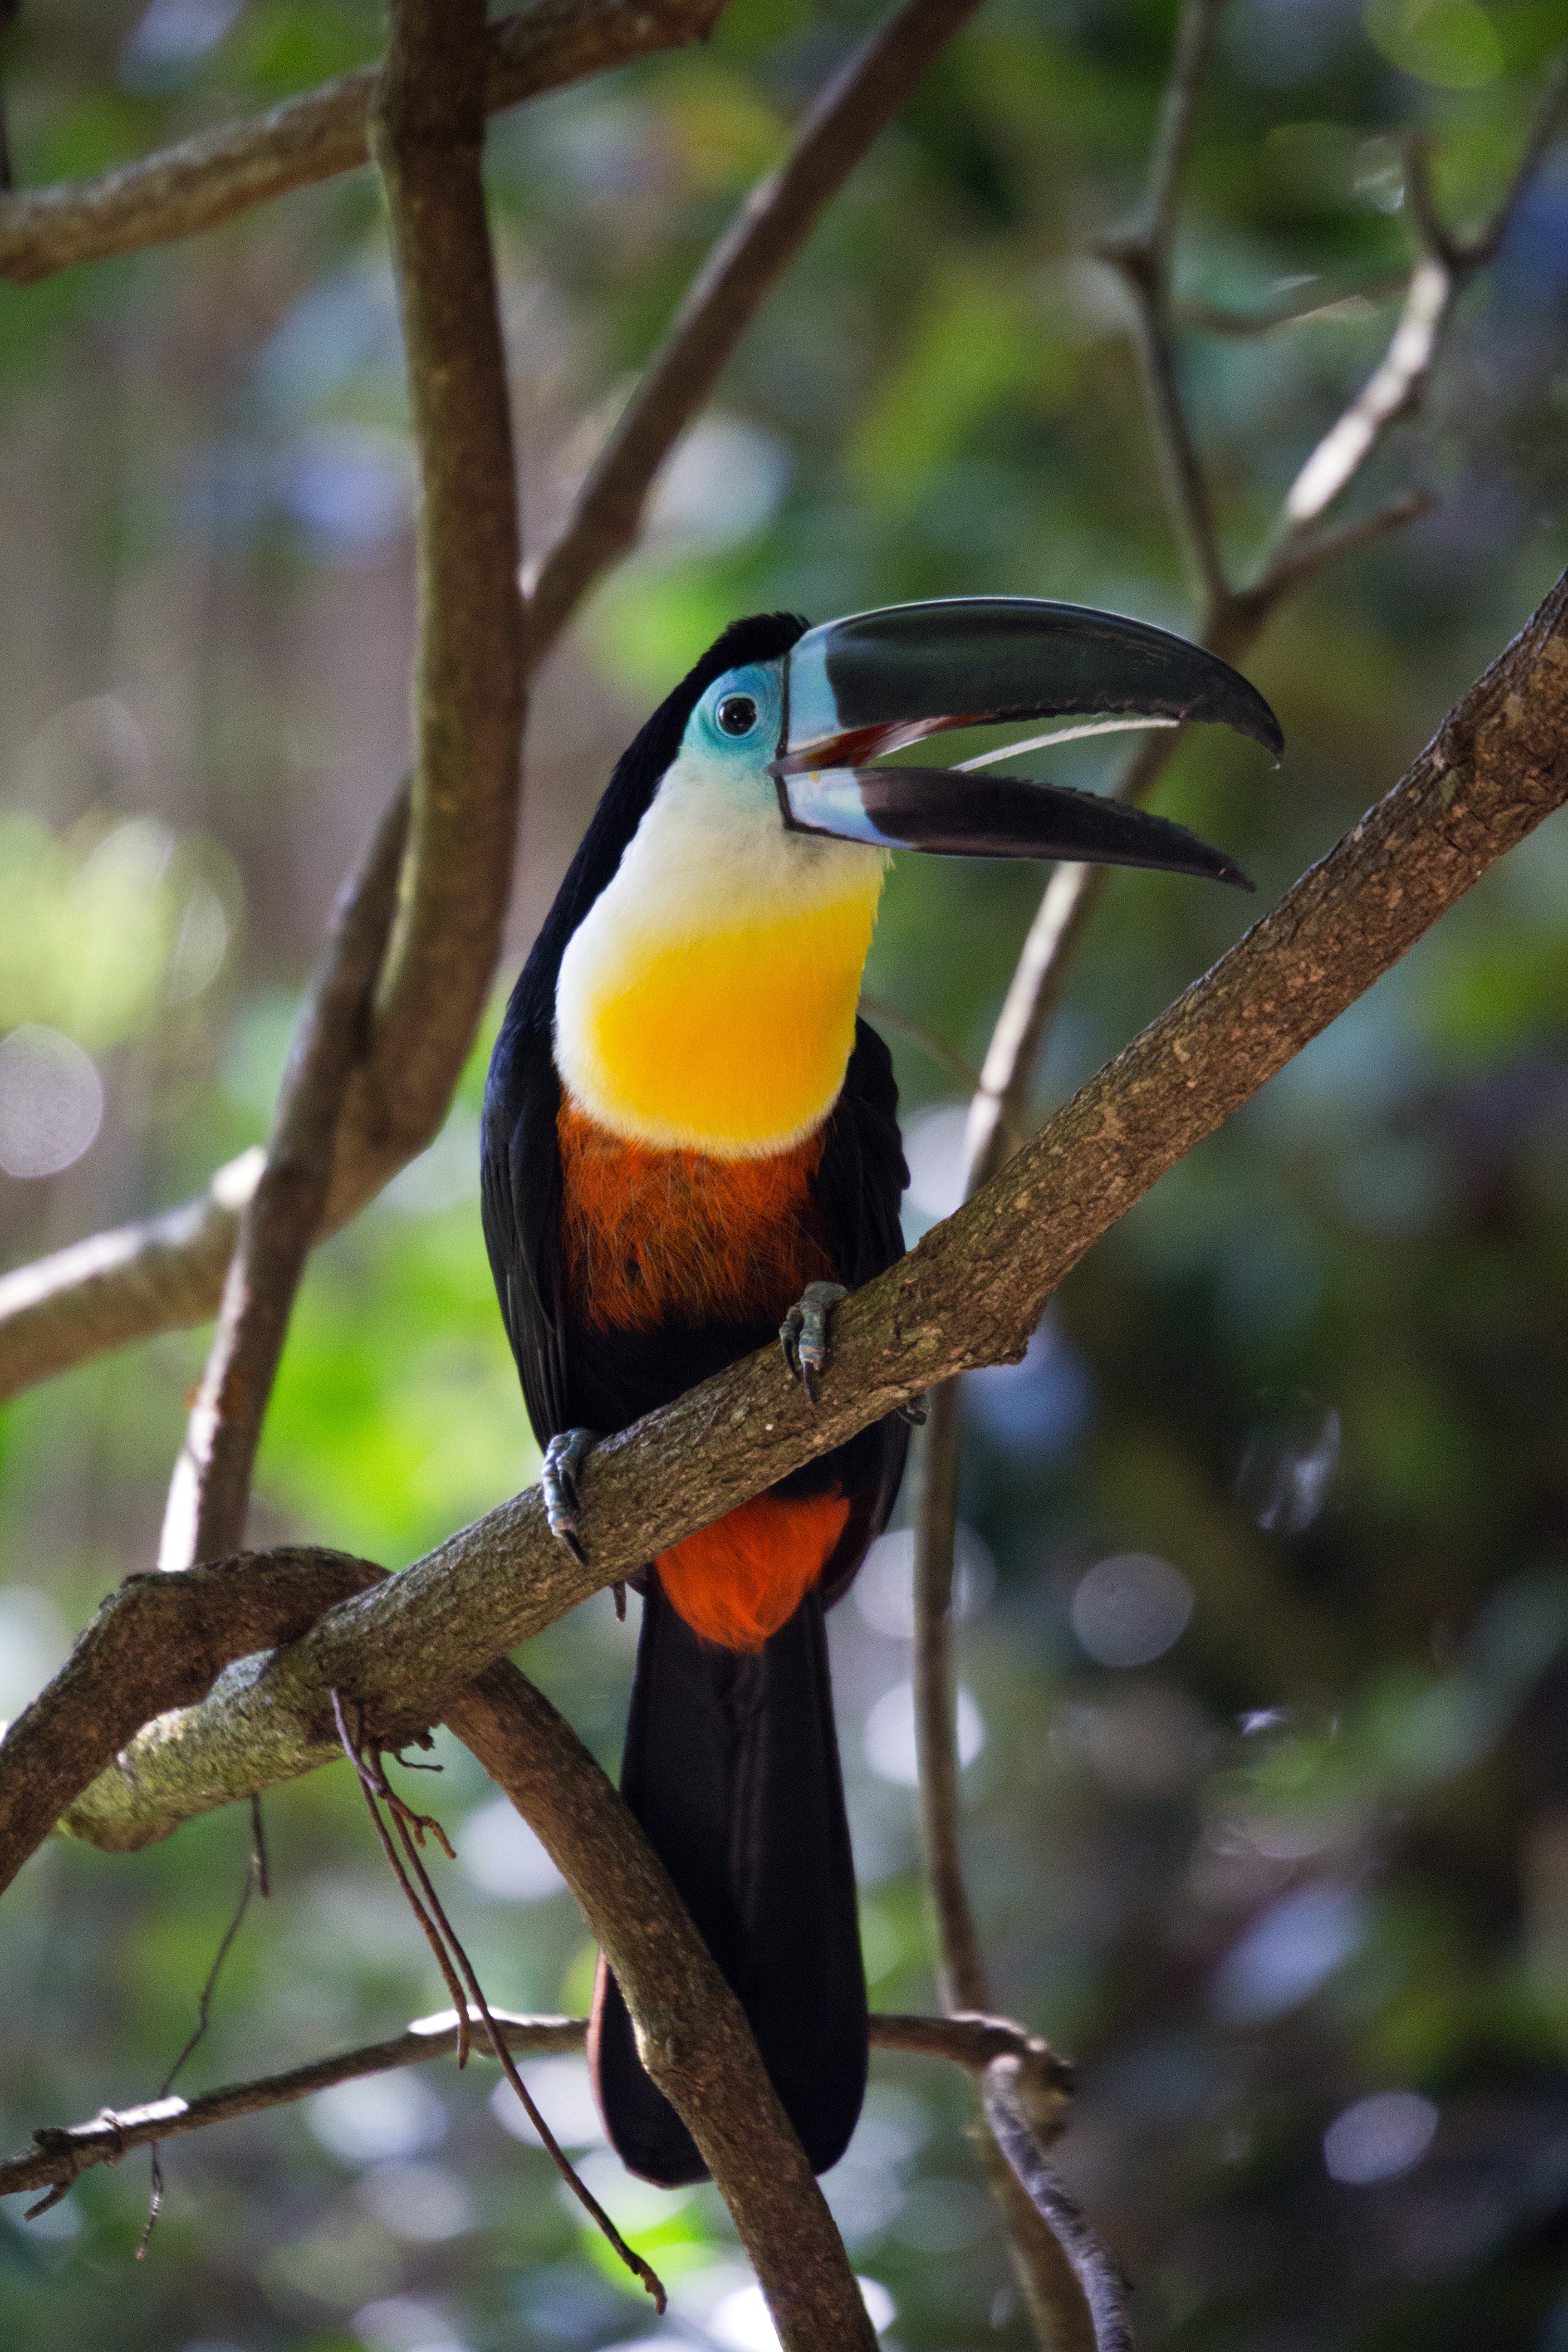
nature, branch, bird, wildlife, wild, beak, tropical, fauna, vertebrate, hornbill, toucan, coraciiformes, old world flycatcher, perching bird, piciformes, green jay, eurasian golden oriole